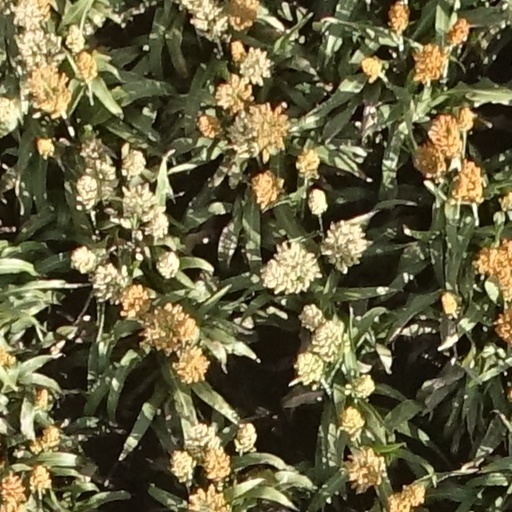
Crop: sorghum